Kersal Moor

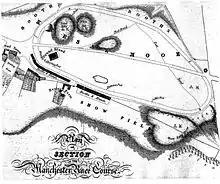
Manchester Racecourse on Kersal Moor

The first Manchester racecourse was sited on the moor. The earliest record of horse-racing is contained in the following notice in the "London Gazette" of 2–5 May 1687: